DuPage Theatre and DuPage Shoppes

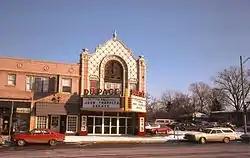
The DuPage Theatre and Shoppes in the late 1970’s

The DuPage Theatre and DuPage Shoppes, nicknamed "The Duper", was an historic movie theater in Lombard, Illinois.